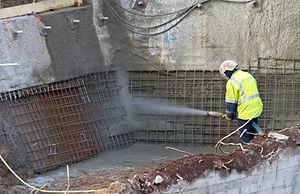
Le béton projeté, ou gunite, est un béton propulsé, après malaxage, sur un support sous forme de jet. Il permet de réaliser les formes les plus complexes ou difficiles d'accès. Il est également souvent utilisé dans les travaux souterrains ou en technique de réparation ou de soutènement.